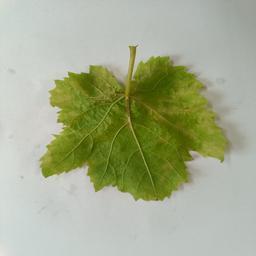
Label: Downy Mildew